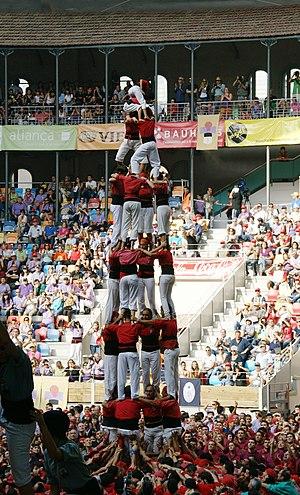
Les Nens del Vendrell sont une colla castellera fondée au Vendrell en 1926.